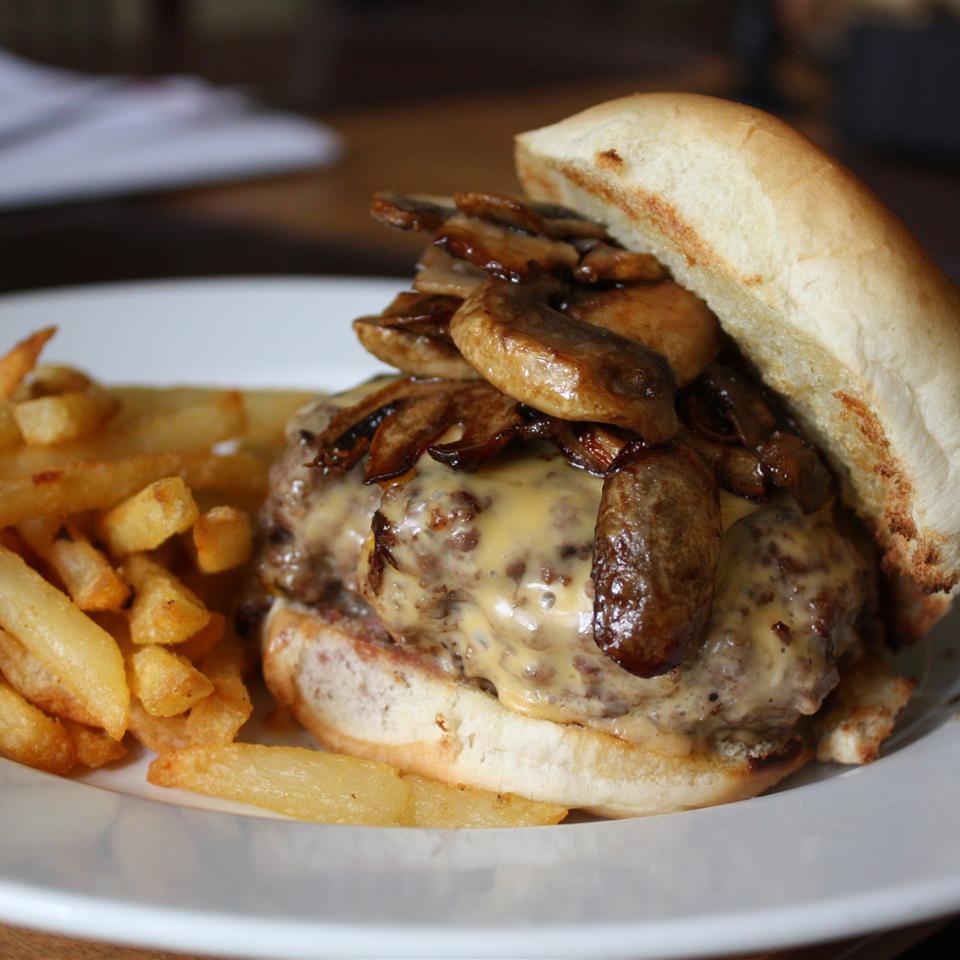
Dish: burger